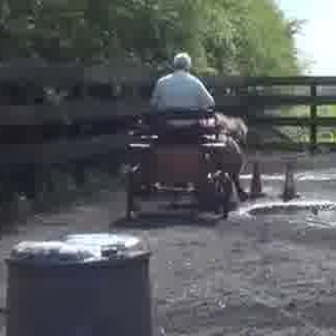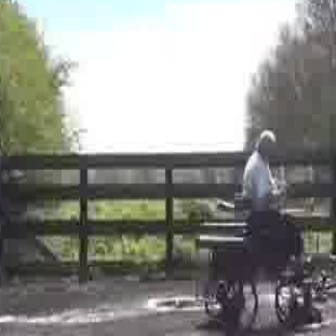
  Please identify the target specified by the bounding box [121,104,234,217] in the first image and locate it in the second image. Return the coordinates in [x_min,y_min,x_max,y_max] format.
Answer: [195,193,328,326]